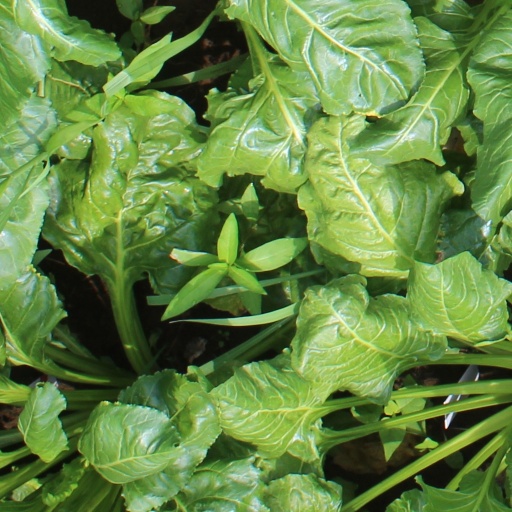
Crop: sugar beet